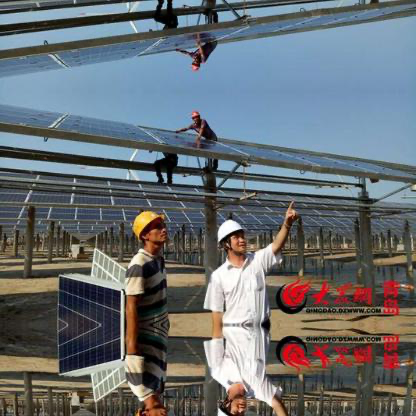
Objects in the image:
label: helmet
label: helmet
label: helmet
label: helmet
label: helmet
label: helmet